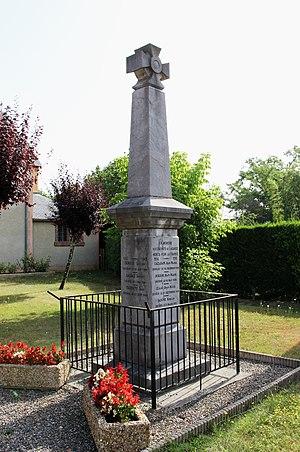
Monument aux morts de Lagarde (Hautes-Pyrénées)
Lagarde est une commune française située dans le département des Hautes-Pyrénées, en région Occitanie.
La croix de guerre 1914-1918, plus ou moins épurée, est un des symboles les plus fréquents décorant le sommet des monuments aux morts de France.